Russian conquest of Siberia

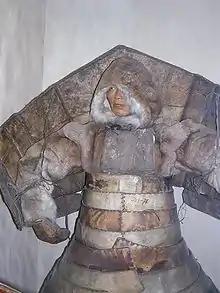
Laminar armour from hardened leather reinforced by wood and bones such as this was worn by native Siberians

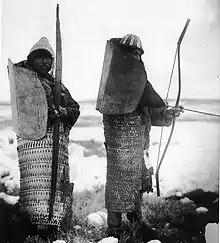
Lamellar armour traditionally worn by the Koryak people (circa 1900)

When the Cossacks' entreaties were rejected, they chose to respond with force. Under the leadership of Vasilii Poyarkov in 1645 and Yerofei Khabarov in 1650 many people, including members of the Daur tribe, were killed by the Cossacks. 8,000 out of a previous population of 20,000 in Kamchatka remained after the first half century of the Russian conquest. The Daurs initially deserted their villages fearing the reported cruelty of the Russians the first time Khabarov came. The second time he came, the Daurs fought back against the Russians, but were slaughtered. In the 17th century, indigenous peoples of the Amur region were attacked by Russians who came to be known as "red-beards".